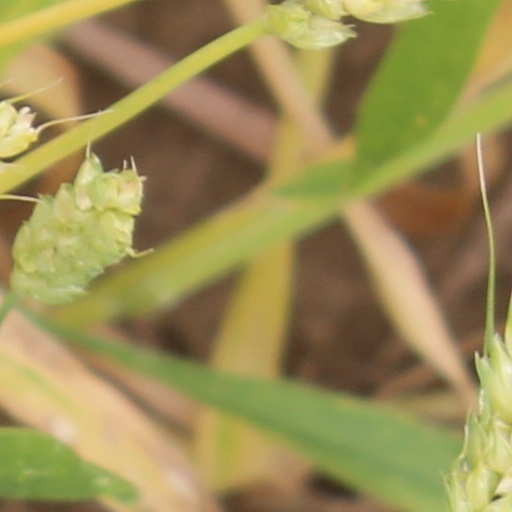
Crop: wheat